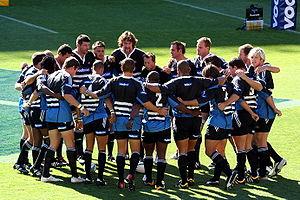
Le rugby à XV est un sport populaire en Afrique du Sud, un des trois sports majeurs avec le football et le cricket. Son évolution, son organisation ont été liées à l'histoire politique et raciale du pays.